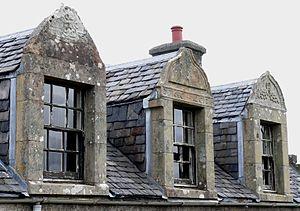
Le château de Dunstaffnage, partiellement en ruine, se trouve à 4,8 km au nord nord-est d'Oban, dans la division administrative écossaise d'Argyll and Bute. Il se trouve sur un conglomérat, sur un promontoire au sud-ouest de l'entrée du Loch Etive, et il est entouré sur trois côtés par la mer. Le château remonte au XIIIᵉ siècle, ce qui en fait l'un des plus vieux châteaux d'Écosse en pierre, dans un ensemble local incluant le château de Sween et le château de Tioram. Contrôlant un endroit stratégique, il fut construit par les MacDougall, seigneurs de Lorn, et fut possession du Clan Campbell depuis le XVᵉ siècle. À ce jour, il y a un capitaine héréditaire de Dunstaffnage, bien qu'il ne réside plus au château. Dunstaffnage est maintenu par Historic Scotland et ouvert au public, bien que le corps de garde reste propriété privée du capitaine. Le préfixe gaélique dun du nom signifie « fort », tandis que le reste provient du vieux norrois stafr-nis où nis signifie « promontoire » et stafr peut s'interpréter comme « bâton ».